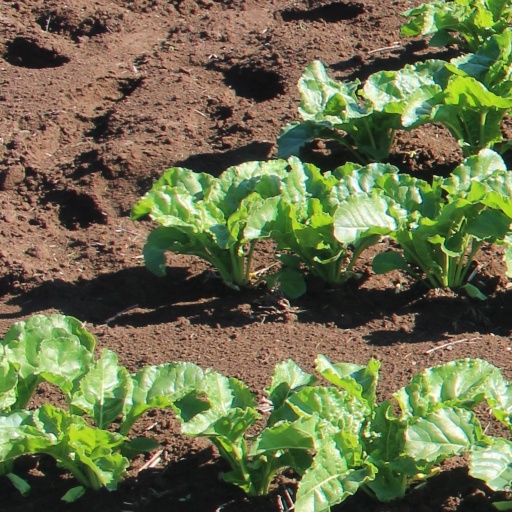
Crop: sugar beet